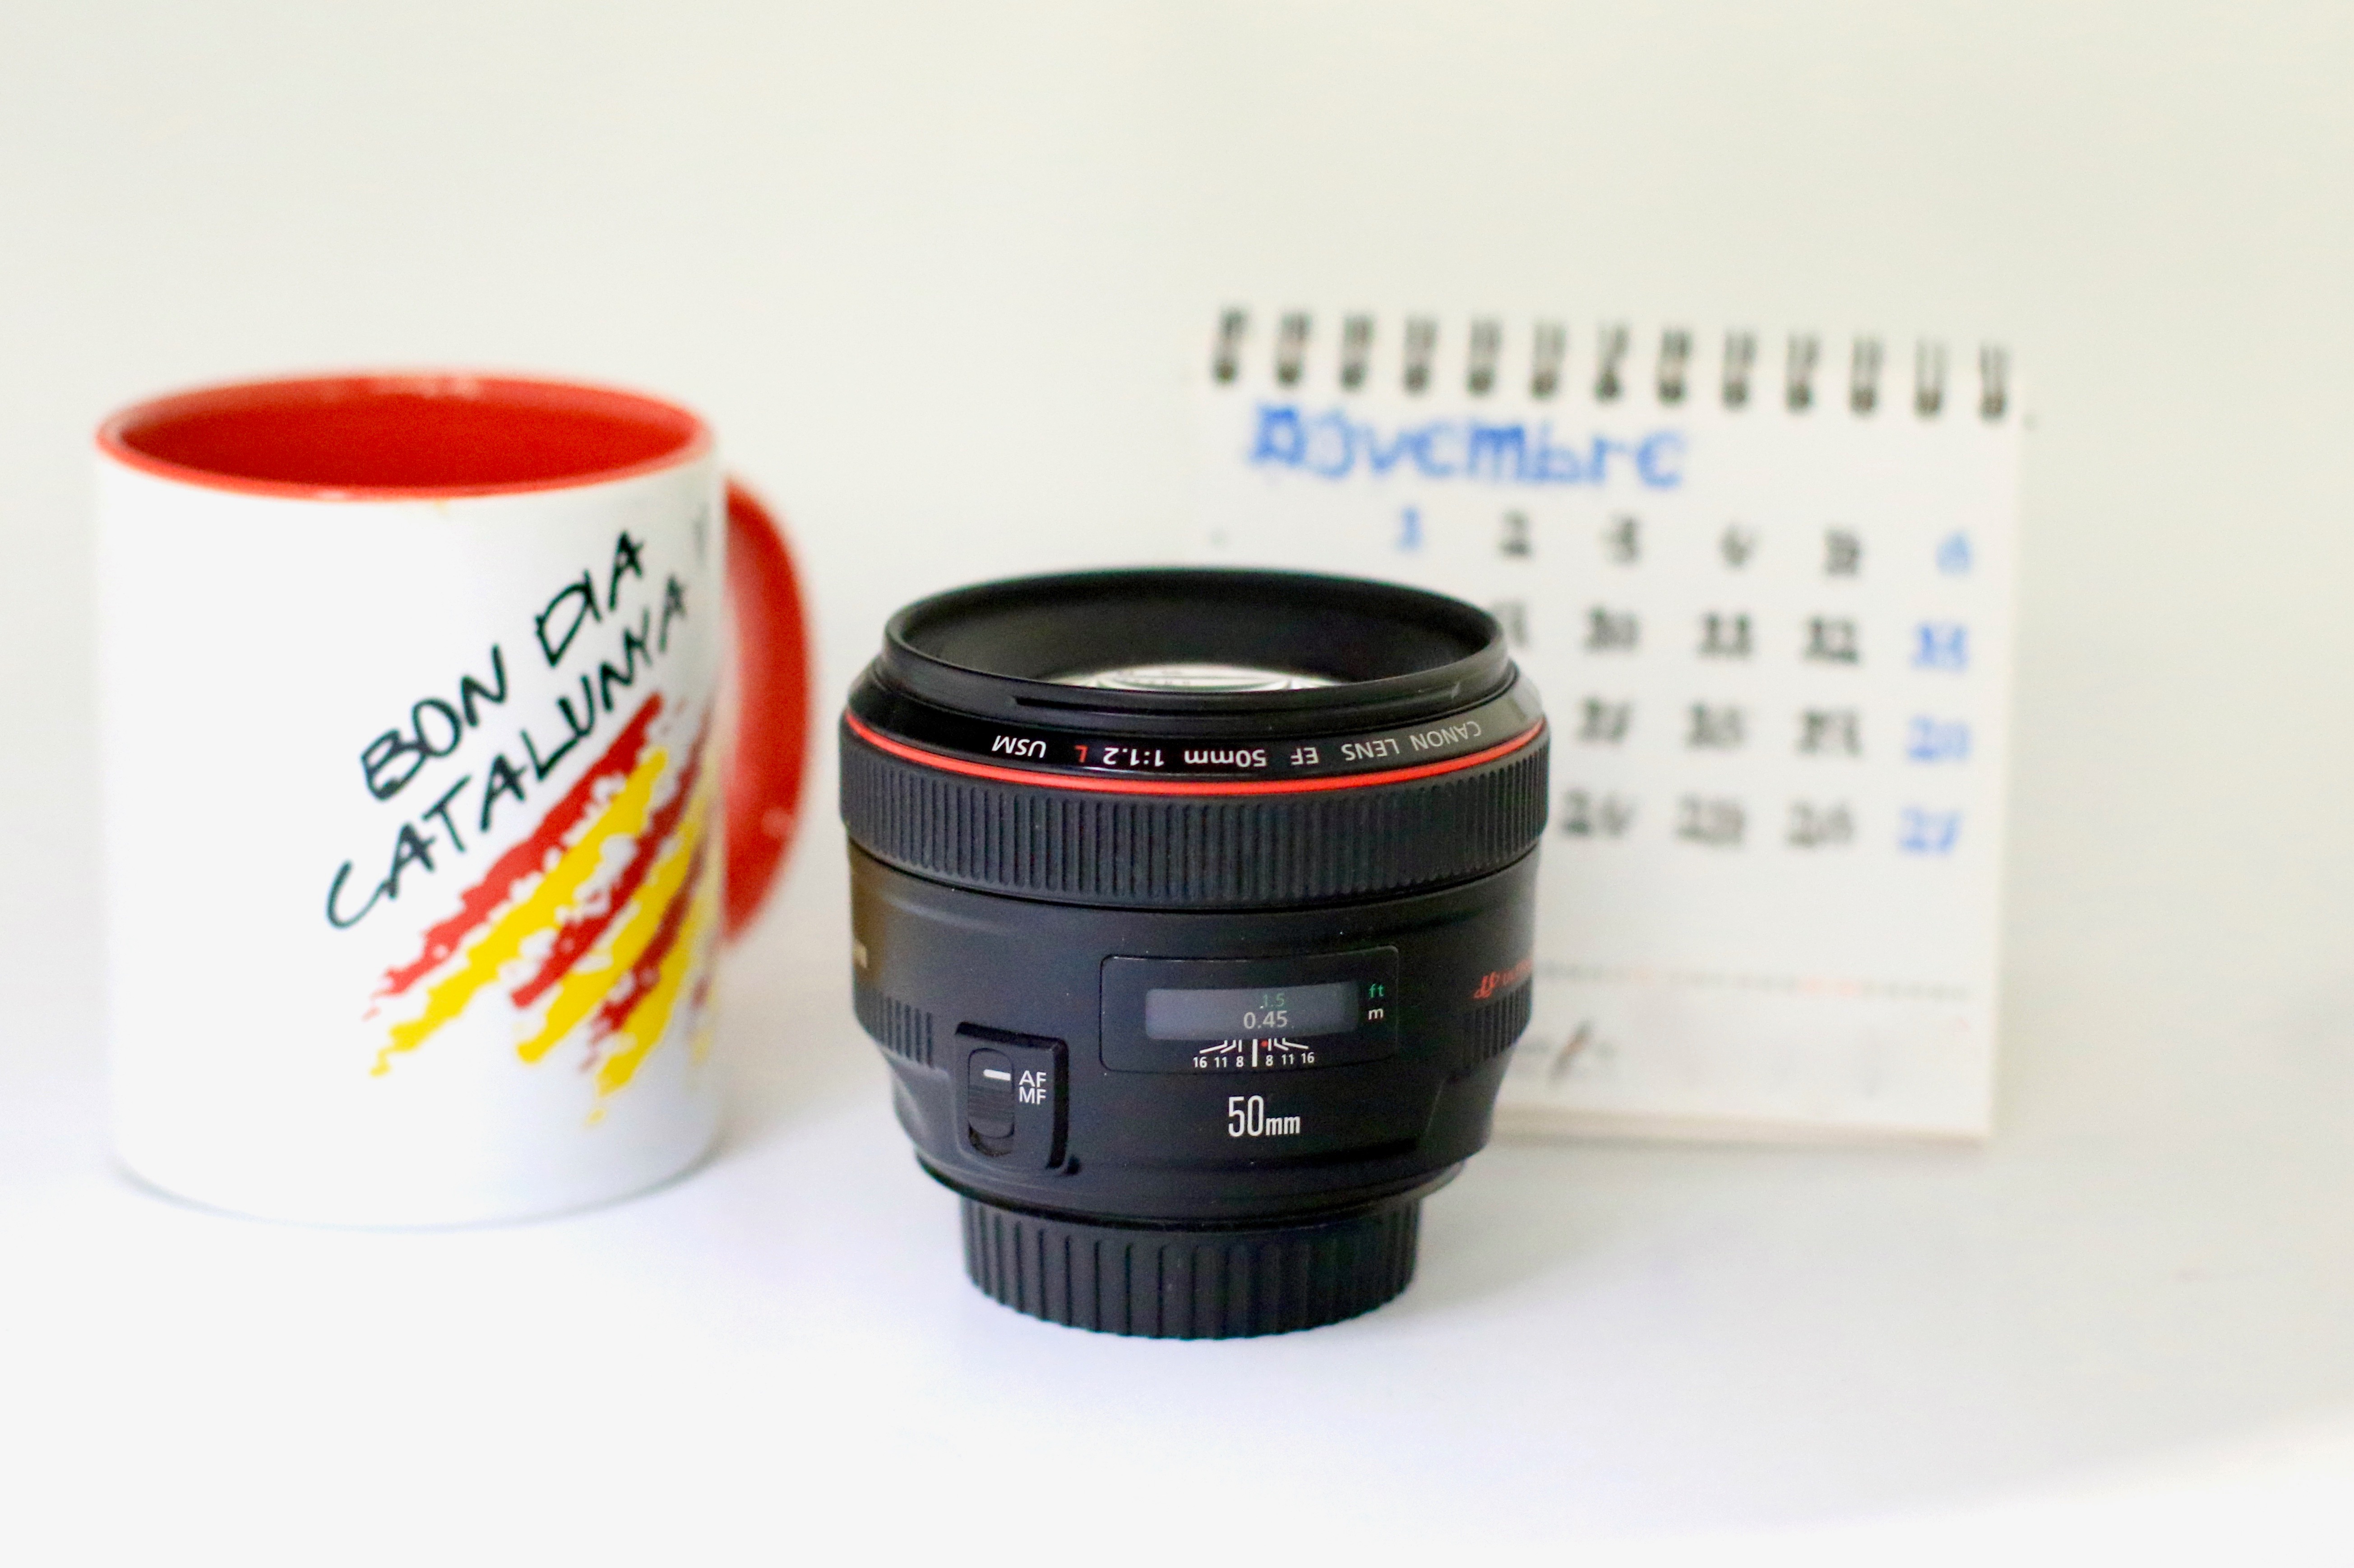
camera, lens, brand, product, camera lens, cameras optics, teleconverter, camera accessory